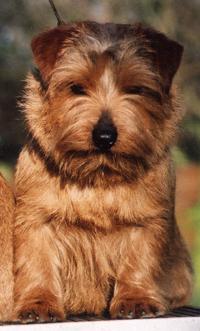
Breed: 203-n000027-Norfolk_terrier